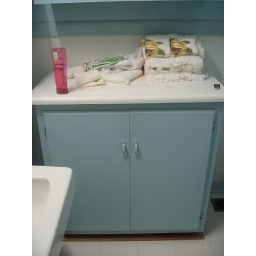
The bottom cabinet in the bathroom